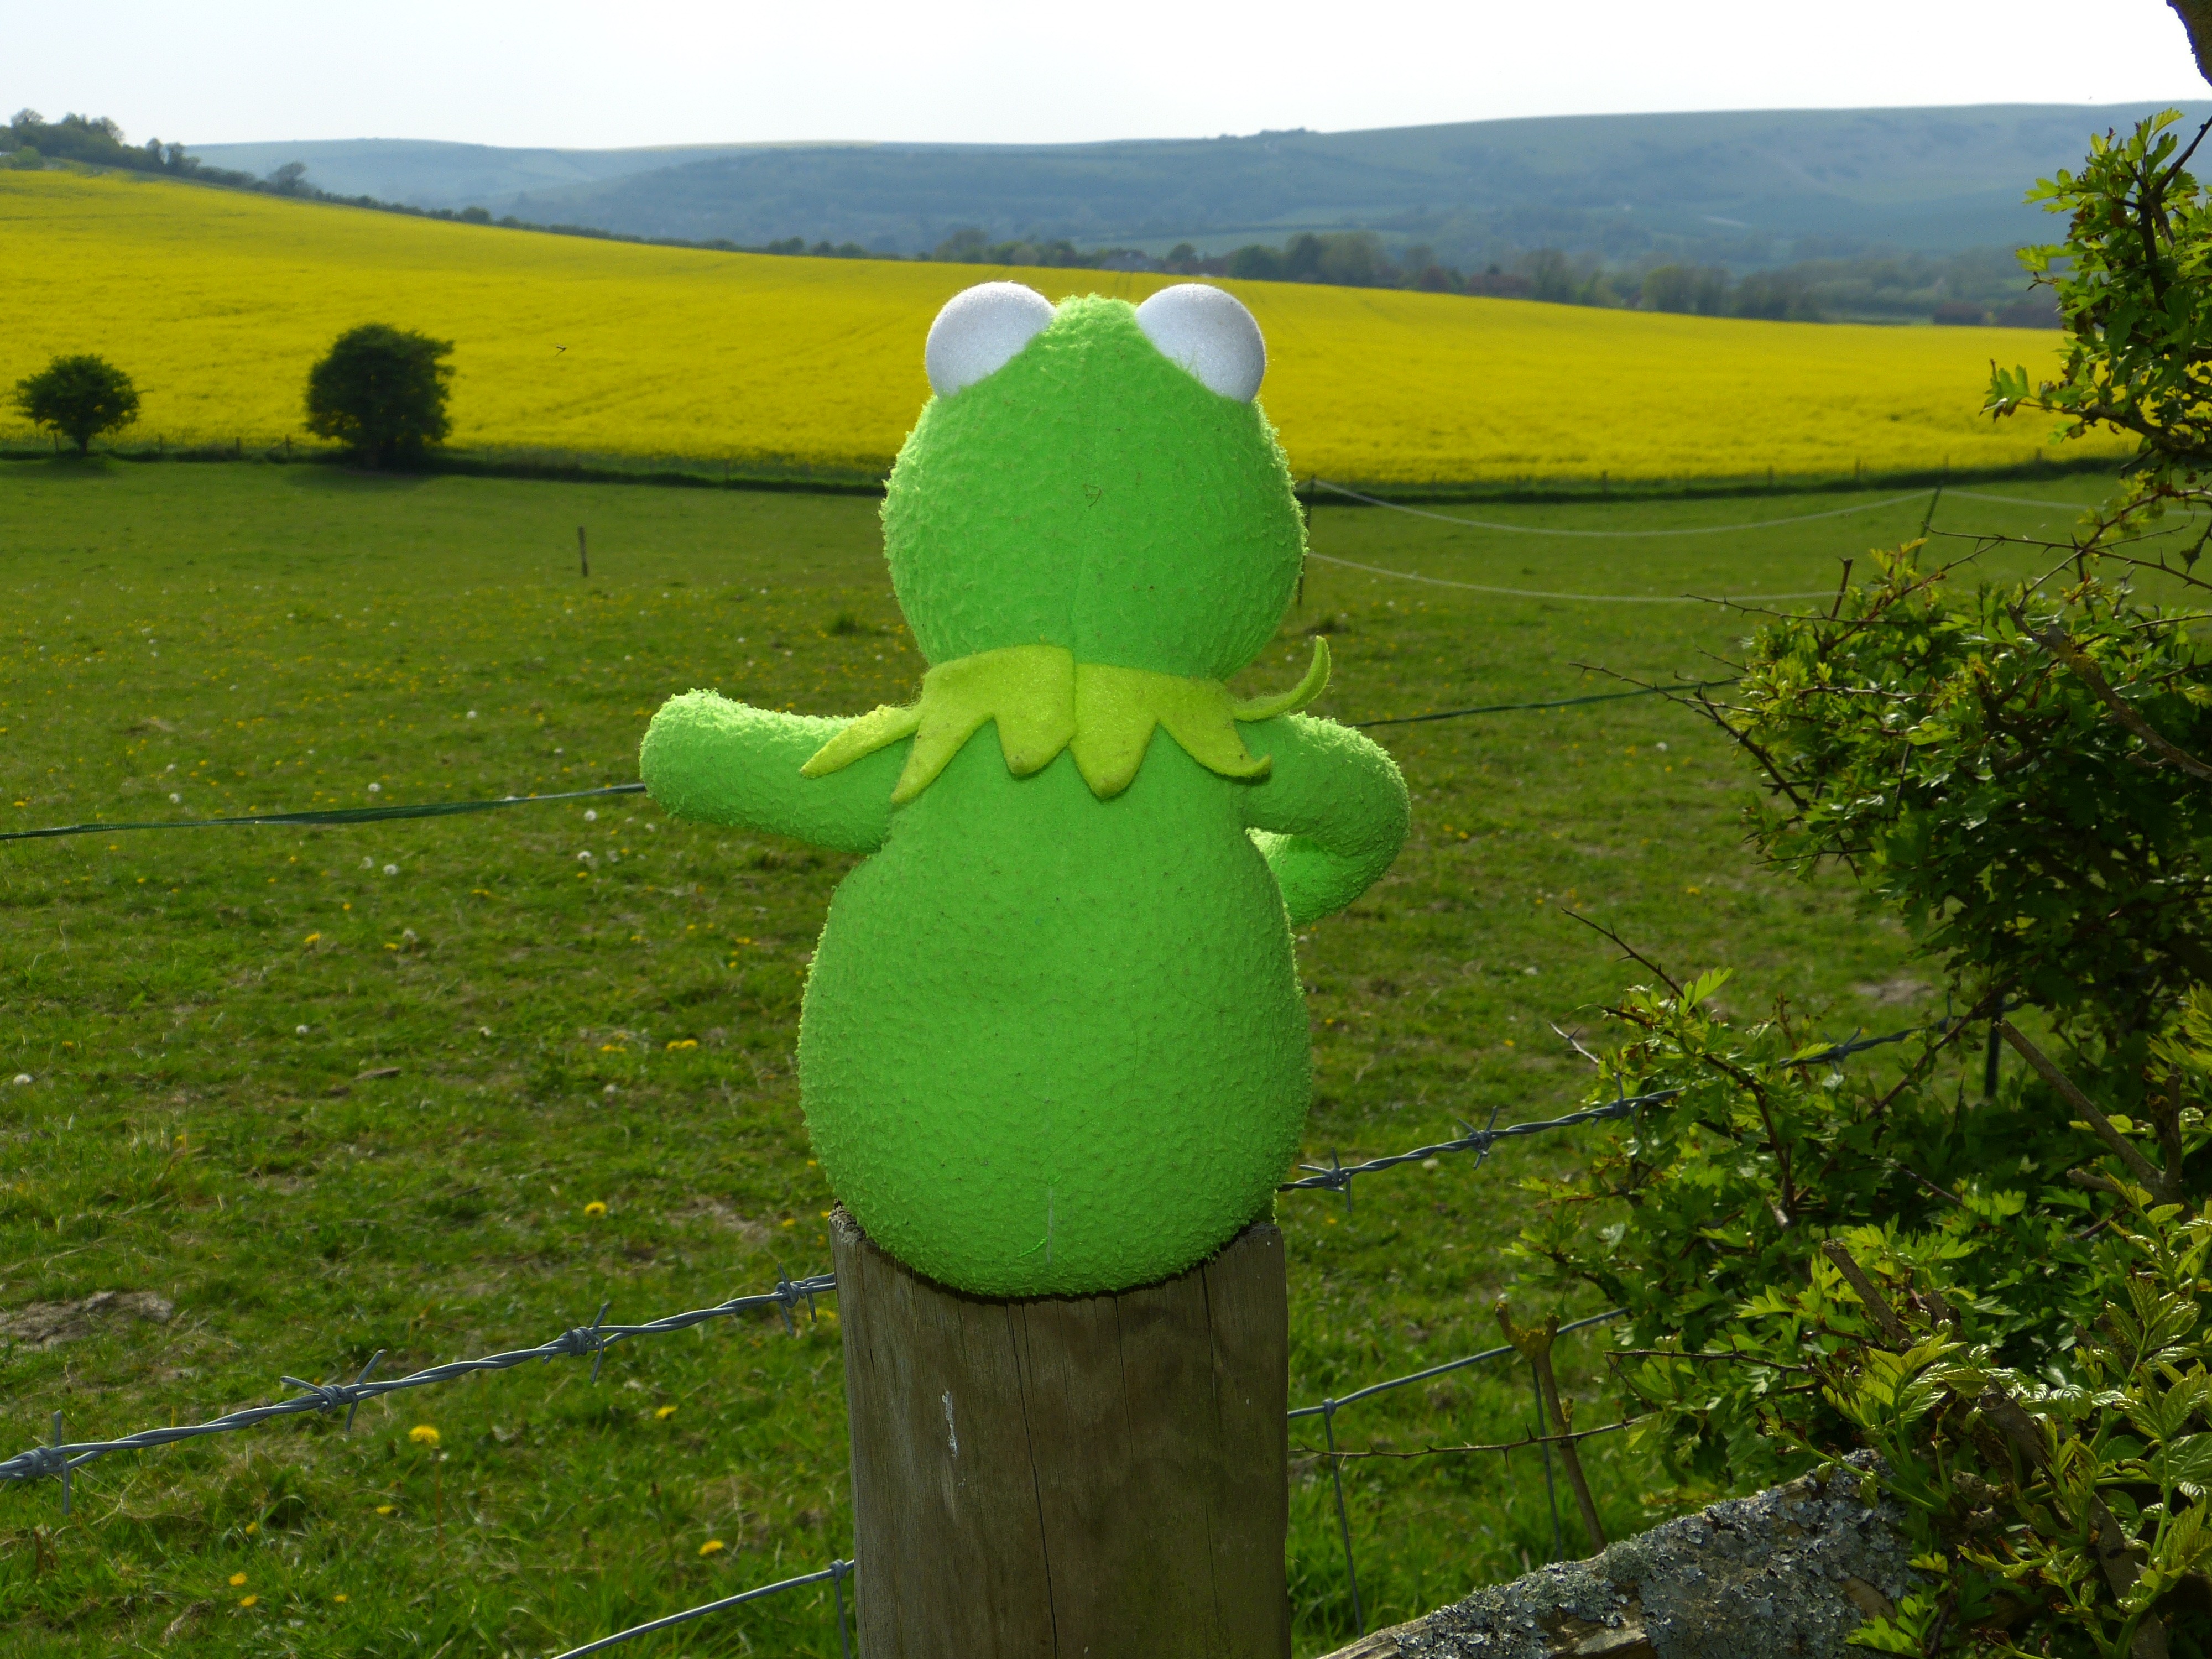
grass, fence, field, lawn, meadow, flower, view, green, produce, frog, yellow, agriculture, toy, sit kermit